Bhagwan Singh Josh

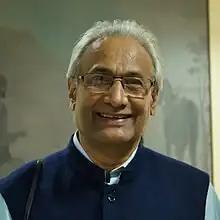

Bhagwan Singh Josh (born 1949) is an Indian historian, specialising in social and political history of modern India. He is Professor of Contemporary History at the Centre for Historical Studies, Jawaharlal Nehru University, New Delhi. He is one of the project committee members of the Europe–South Asia Maritime Heritage Project. He has also been co-director of the Indian Council of Social Science Research (ICSSR) project, History of the Indian National Congress, 1885–1947. He has specialized on the Indian national liberation movement and is considered to be one India's foremost scholars on communist movements in India. His best known book is "Struggle for Hegemony in India" which combines the various perspectives of India's history—the colonial state, the various political parties, the trade unions, and the mobilization of the work force—to form a cohesive whole on the basis of Antonio Gramsci's hegemonic concepts.